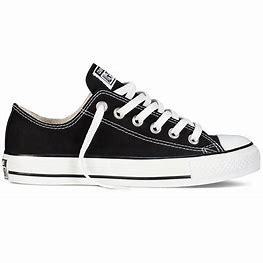
Brand: Converse
Model: Chuck Taylor All Star Top